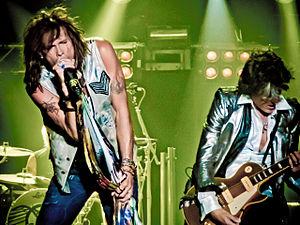
La chronologie du rock, présente les principaux événements de ce genre musical et des différents courants qui en sont issus.
Aerosmith est un groupe de rock américain, originaire de Boston, dans le Massachusetts. Formé en 1970, ses membres sont parfois appelés « Les Bad Boys de Boston ». Son style hard rock, typique des années 1970, enraciné dans le blues, en est venu à également intégrer des éléments de pop, de metal et de rhythm and blues, et a inspiré de nombreux artistes de rock et de metal ultérieurs.